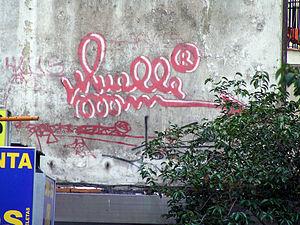
Le hip-hop espagnol désigne un mouvement culturel couvrant différents styles de rap et de différentes formes d'arts tels que les graffitis ou la breakdance ayant émergé en Espagne.